Stakes (miniseries)

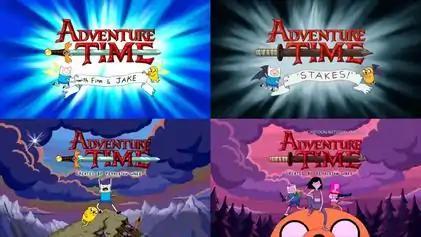
A comparison of two shots from the original "Adventure Time" intro sequence ("left") to similar shots from the "Stakes" intro ("right").

In regards to the miniseries' cynosural song "Everything Stays", Nyström revealed that, during the storyboarding of the episode of the same name, she found herself unable to write a lullaby for the scene between Marceline and her mother. She relayed her issue to Muto, who contacted Sugar and asked if she would be willing to pen the song. Sugar agreed and based the song on an incident in which she lost a stuffed animal in a garden. A year later, she found it; the sun had bleached the exposed surfaces, but the underside was still the same. She explained, "[The stuffed animal] wasn’t better, or worse, just different. It was the first time I realized that things will change no matter what, even if they’re left alone, and stay completely still." Muto was excited to have Sugar return to work on the show, and noted at the 2015 "Adventure Time" San Diego Comic-Con panel that "because ["Stakes"] was a Marceline miniseries, it wouldn't really feel complete unless Rebecca Sugar wrote a song for it." At San Diego Comic-Con, Sugar and Olson performed the song live.